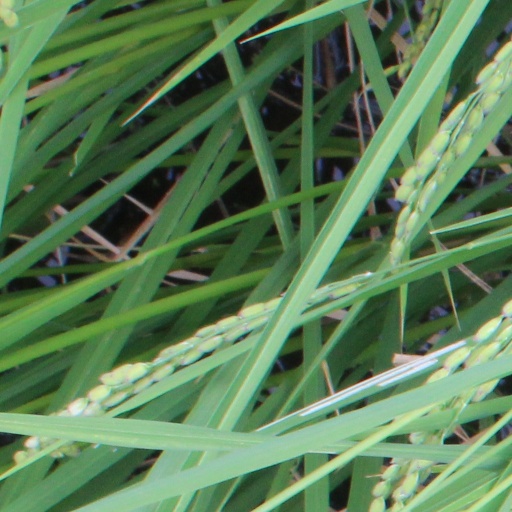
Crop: rice